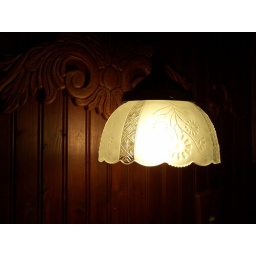
Which hangs above the kitchen sink and makes dish doing that much nicer